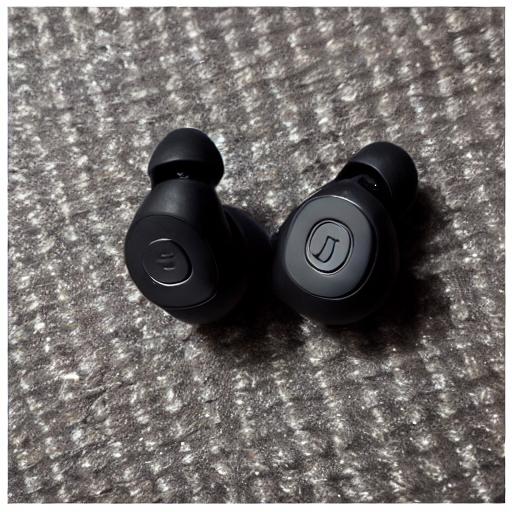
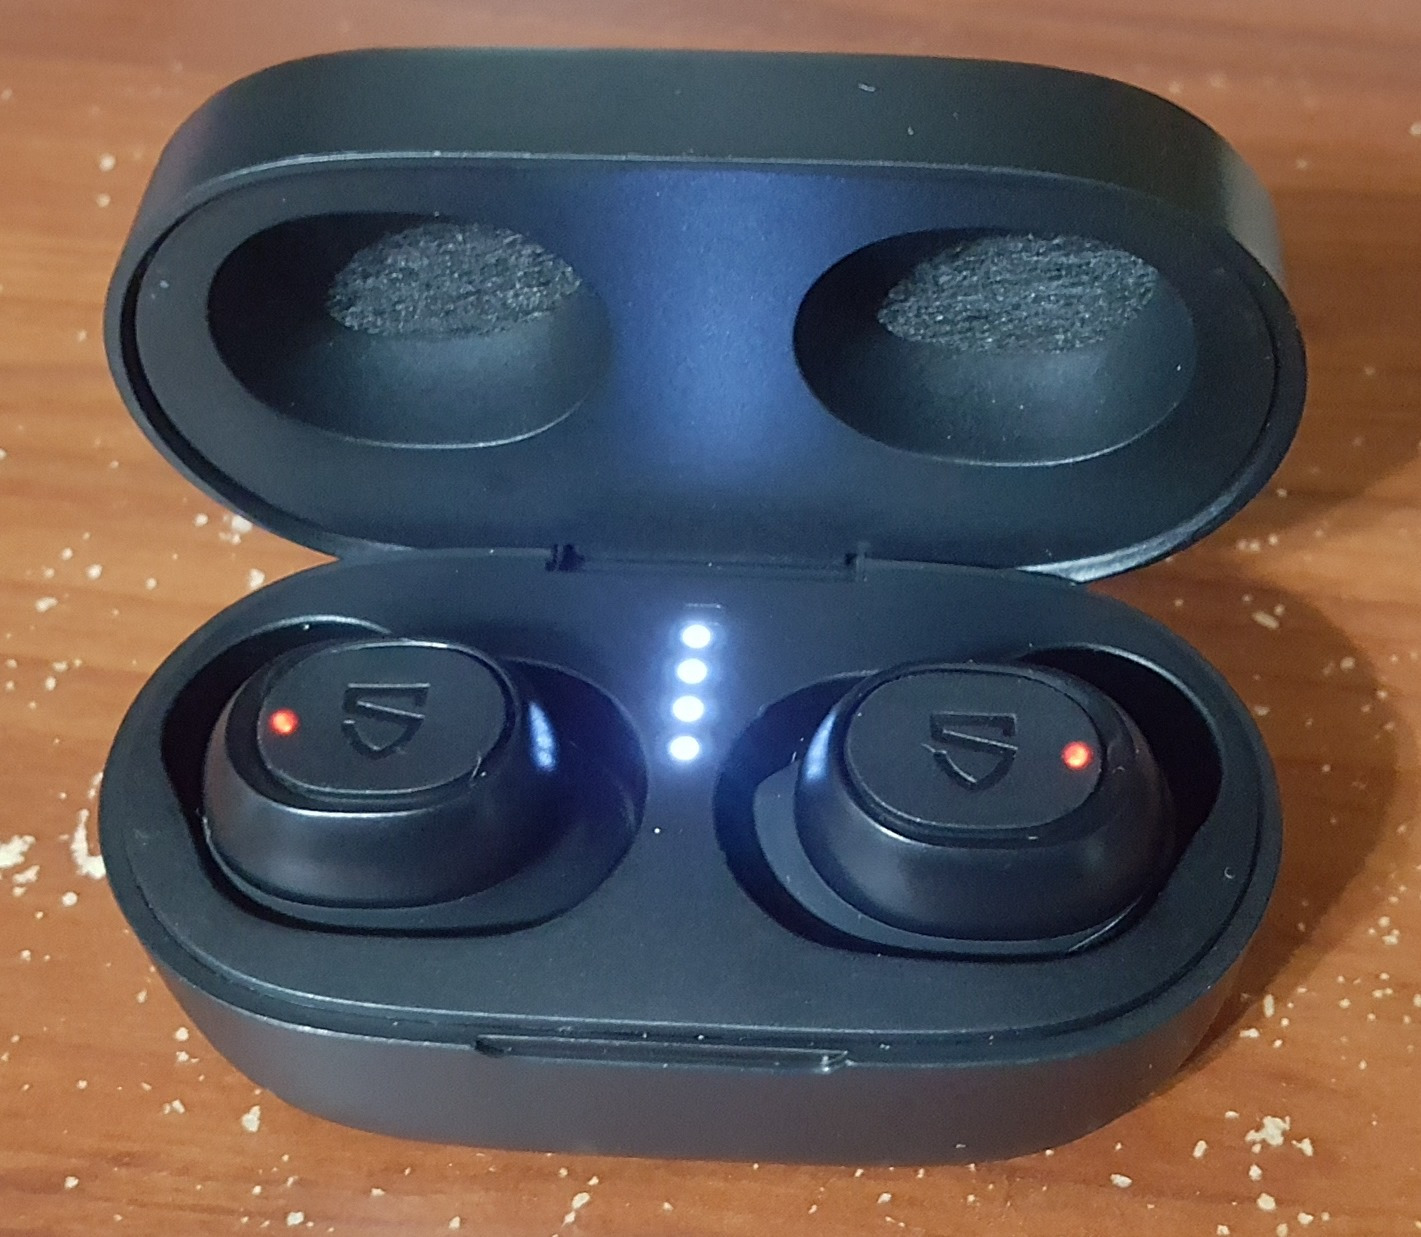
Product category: earbuds
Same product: no